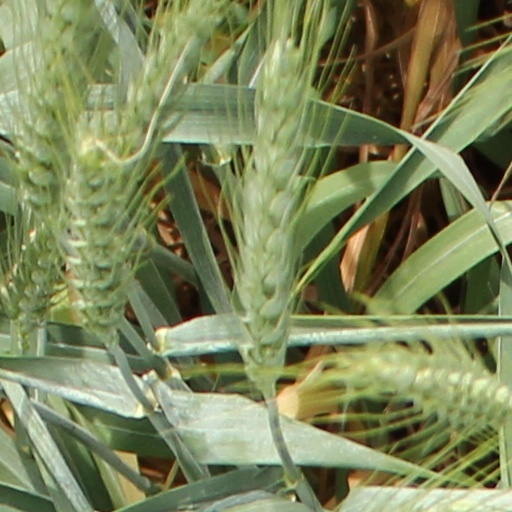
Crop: wheat